Cardiacs

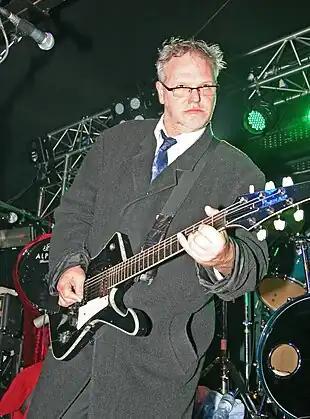

Although the band had historically been well-used to lineup changes, Cardiacs were profoundly affected by the multiple departures taking place between 1989 and 1991. A particular blow had been the departure of Drake, whose virtuoso keyboard skills and compositional input had made him one of the backbones of the band. Drake was considered irreplaceable and Cardiacs opted not to look for a new keyboard player, remaining as a quartet of two guitars, bass and drums (with Christian Hayes being replaced as second guitarist by Jon Poole who had previously played with the Cardiacs-inspired Milton Keynes band Ad Nauseam). While Cardiacs were still able to record more fully orchestrated music in the studio, a lack of suitable personnel (or the budget to keep them in place) meant that the live band had to change drastically. Abandoning several signature musical features (saxophone, assorted percussion and virtuoso keyboards), Cardiacs' live music shifted away from the wider instrumentation of the past and moved towards a more guitar-heavy, power-rock sound in line with the remaining quartet lineup. However, the music remained complex, if narrower in focus, and Smith recorded additional keyboard and percussion parts onto backing tapes for the band to play over.